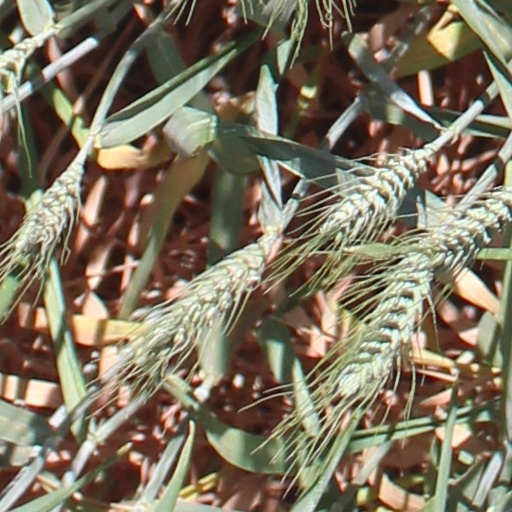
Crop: wheat